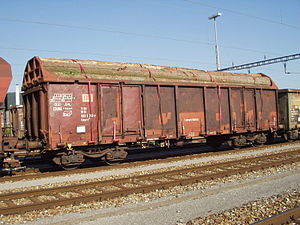
Godsvogn
Tysk åben godsvogn litra Ealos-t læsset med træ
En godsvogn er en jernbanevogn til transport af genstande eller varer.